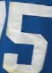
Number: 5